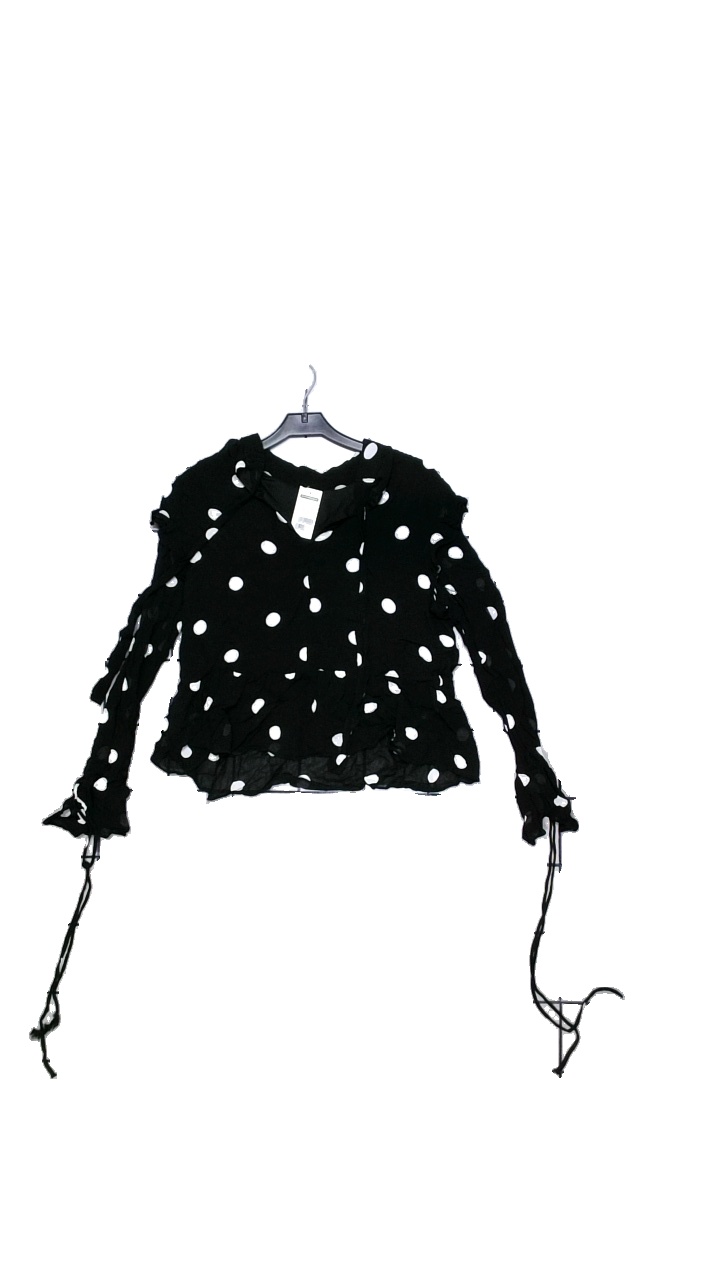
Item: Blouse (Ladies)
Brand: H&m
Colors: White, Black
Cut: Regular
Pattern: Dots
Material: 100% viscose
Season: All
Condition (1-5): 5
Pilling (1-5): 5
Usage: Reuse
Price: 50-100